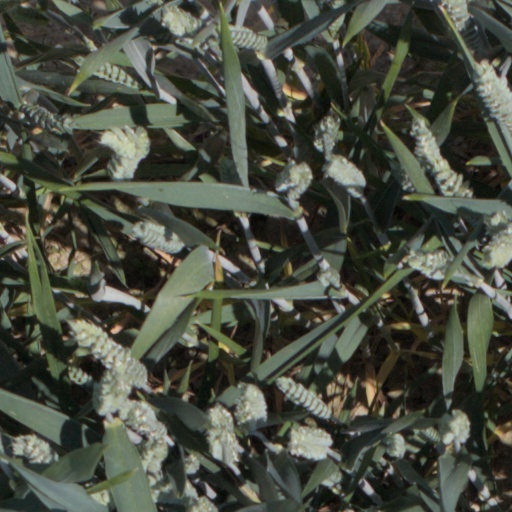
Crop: wheat